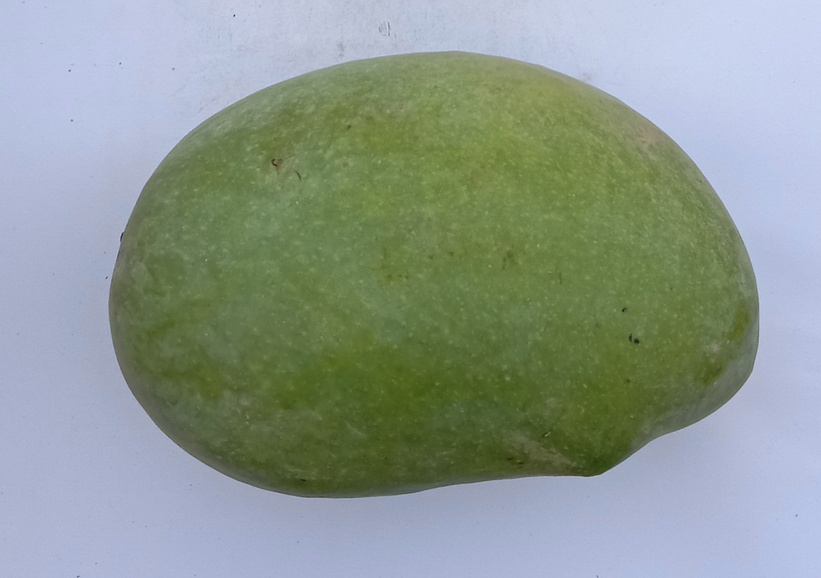
Mango variety: Chaunsa (White)